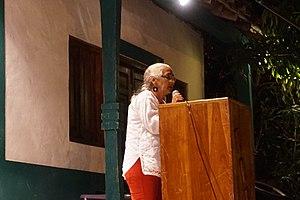
Consuelo Tomás Fitzgerald est une actrice en spectacles de marionnettes, dramaturge, poétesse, romancière et coordinatrice médiatique panaméenne.